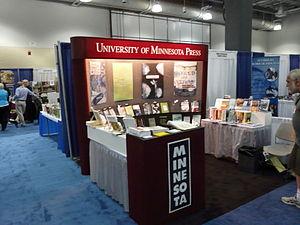
University of Minnesota Press est une presse universitaire qui fait partie de l'université du Minnesota. Ses revenus annuels s'élevaient à un peu plus de 8 millions de dollars pour l'exercice 2018.